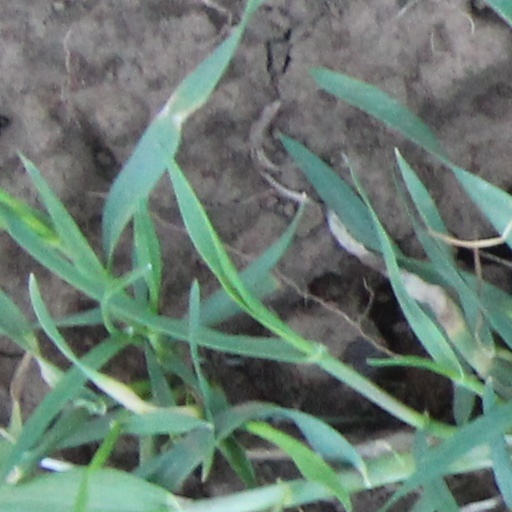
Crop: wheat